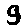
Label: 9